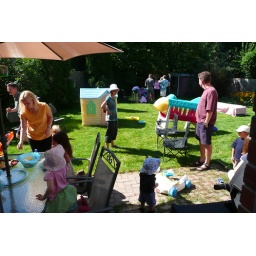
Molly's birthday party!!! The girl in orange on the left is Tammy (Rosie's mom).